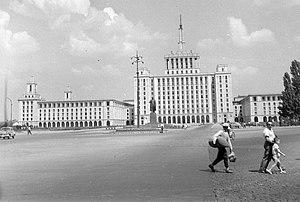
Les gratte-ciel staliniens sont un ensemble d'édifices construits au lendemain de la Seconde Guerre mondiale à l'initiative de Joseph Staline. Celui-ci projeta l'édification de huit gratte-ciel à Moscou afin de symboliser les huit cents ans de la capitale. Sept furent finalement construits de 1952 à 1955, ils sont surnommés les « Sept Sœurs de Moscou ».
La maison de la Presse libre, initialement connue sous le nom Casa Scînteii, est un immeuble situé au nord de Bucarest. Il détient le record de la plus haute structure de la ville entre 1956 et 2007.